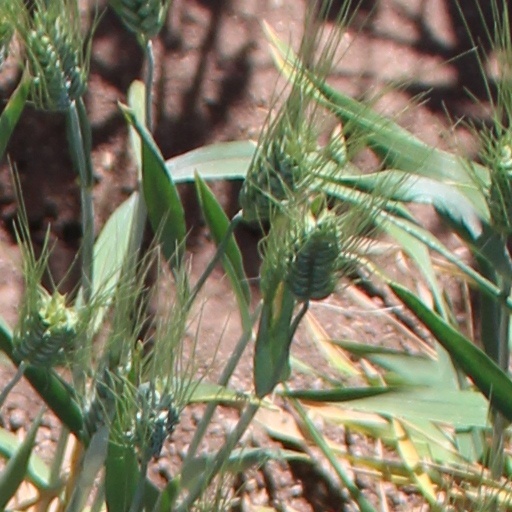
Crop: wheat